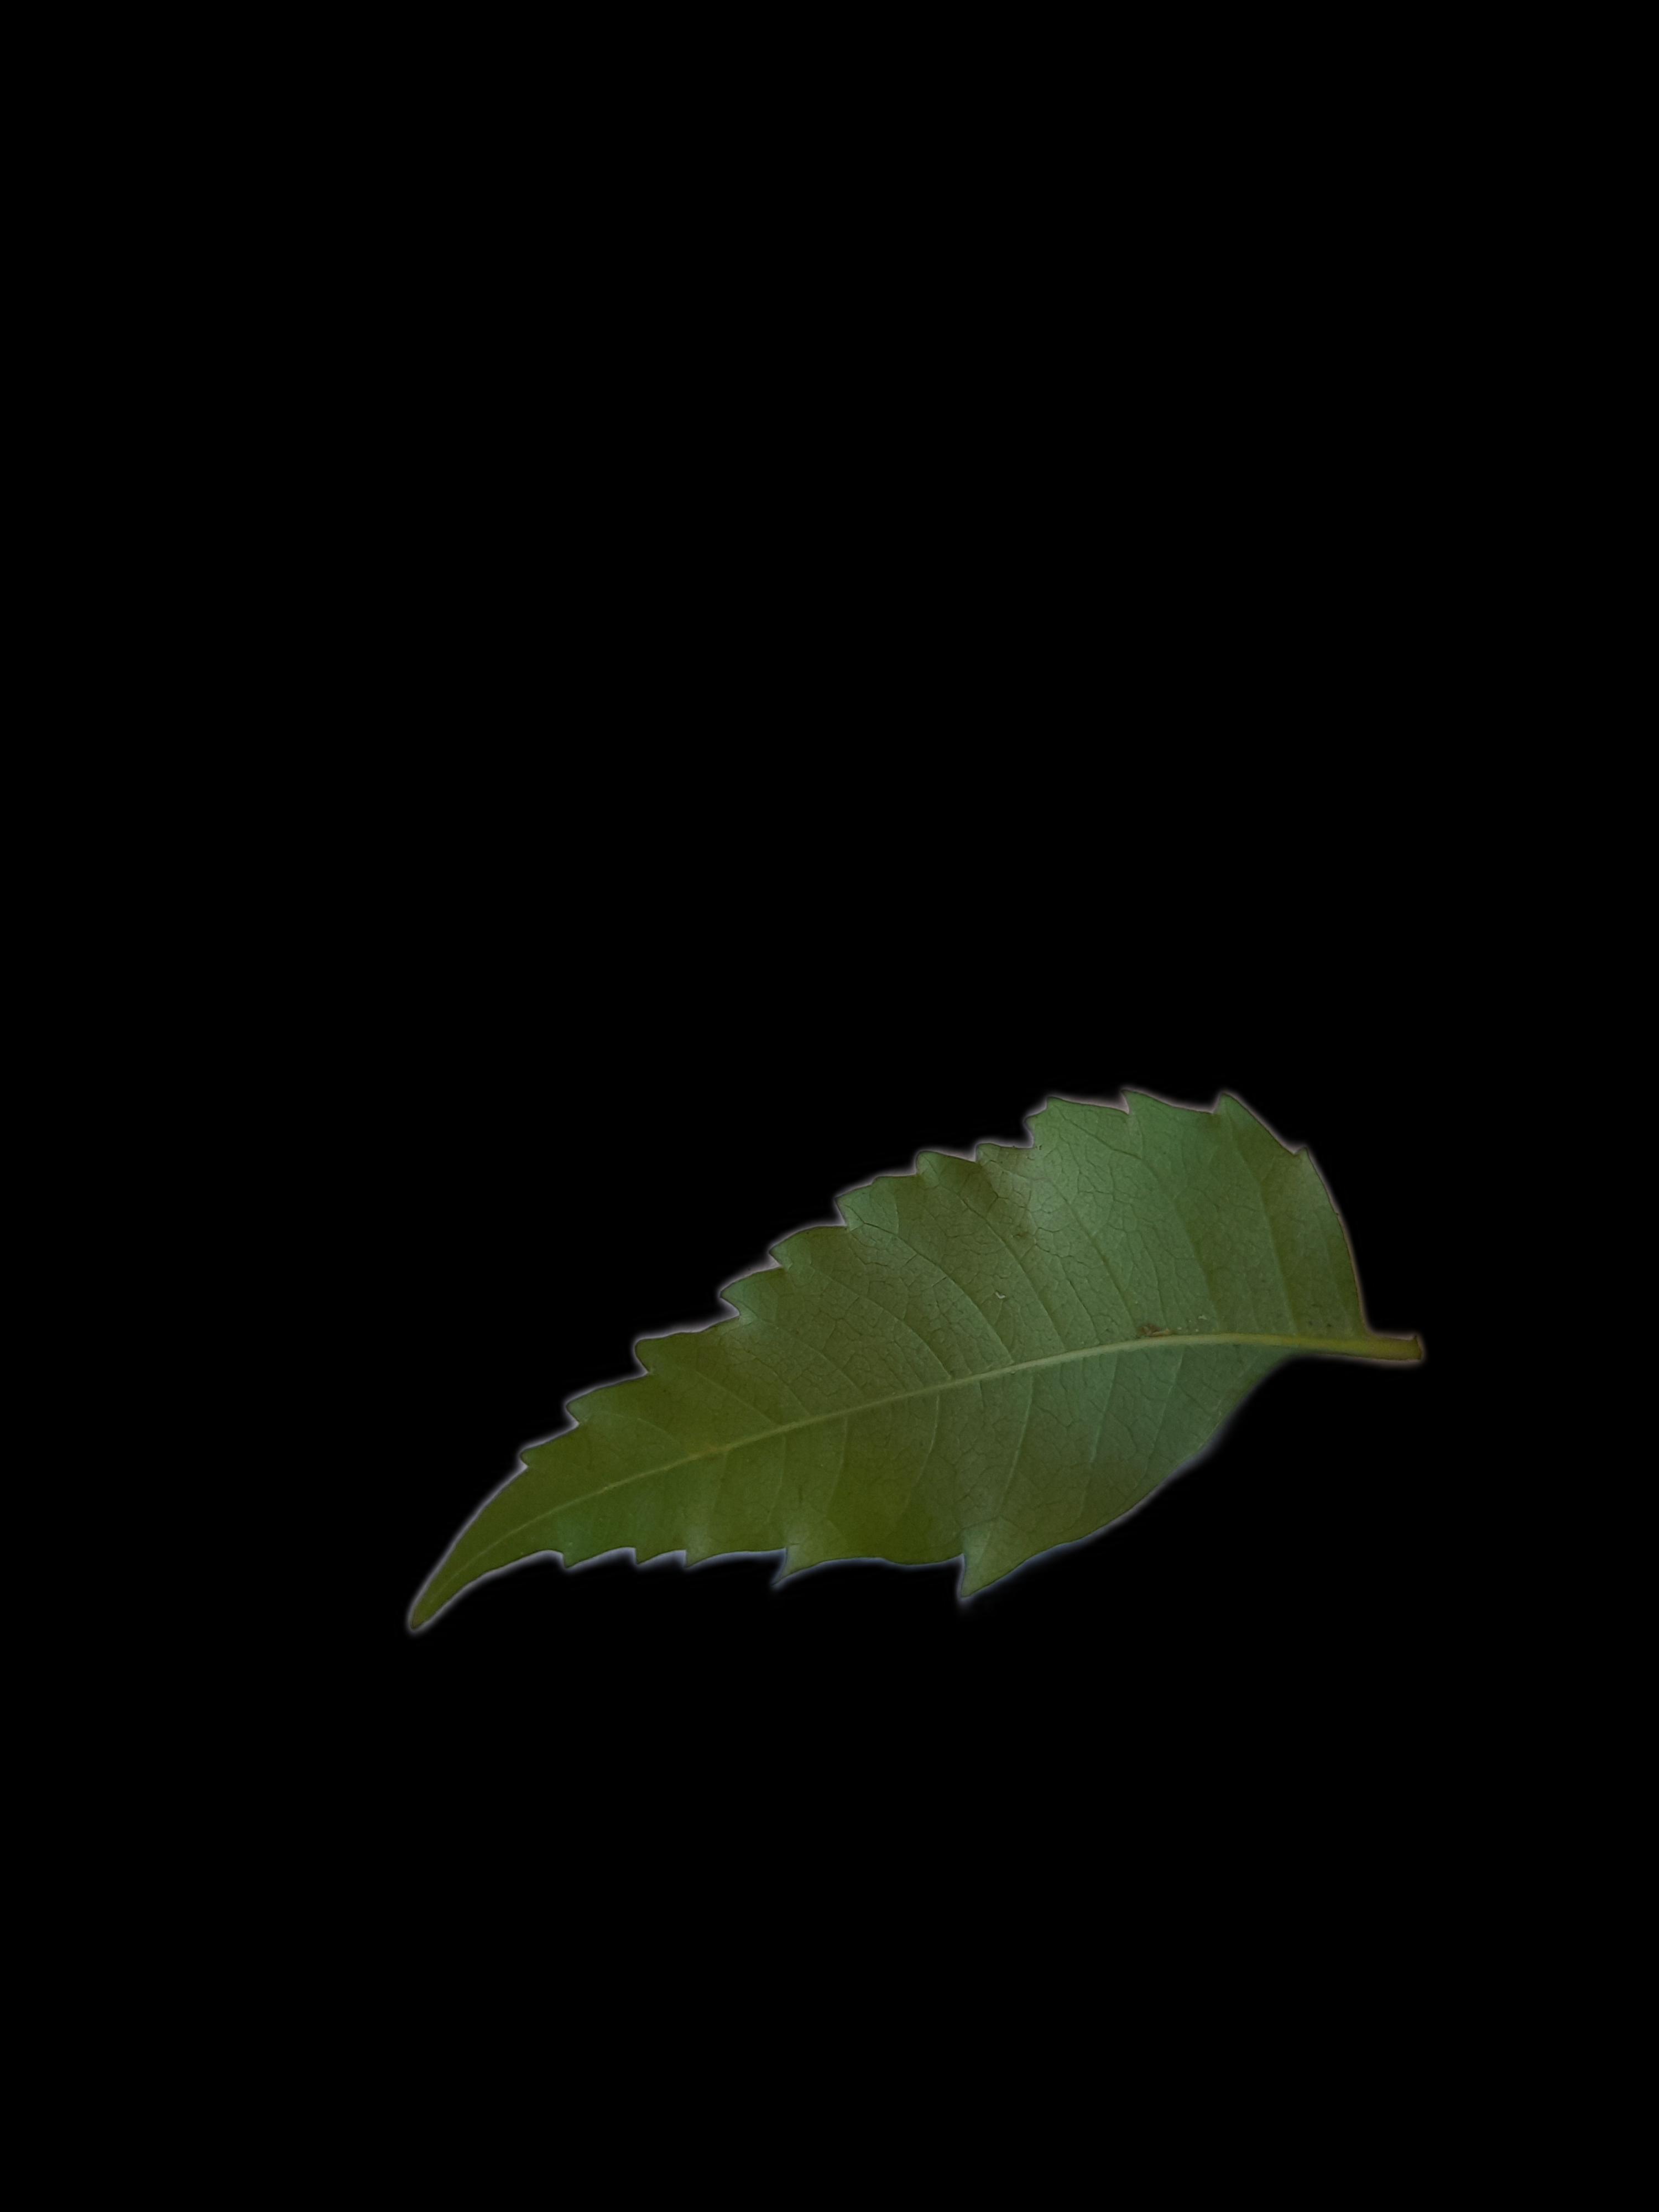
Plant: Neem